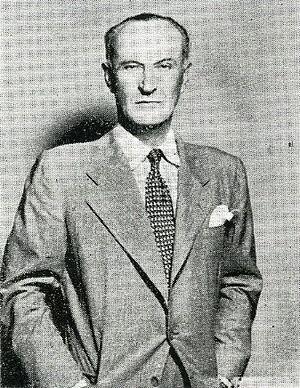
Antonín Reimann, né le 10 mai 1888 à Kladno et mort le 21 novembre 1976 à New Hope en Pennsylvanie, fut un architecte tchèque qui vécut et travailla aux États-Unis et au Japon. Certains le considèrent comme l'instigateur de l'architecture moderne au Japon.